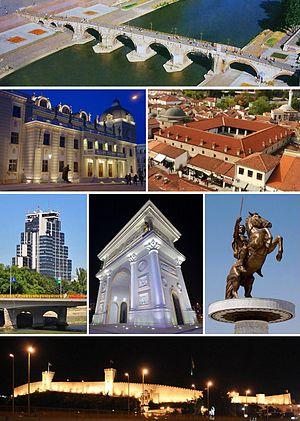
Skopje est la capitale et la plus grande ville de la Macédoine du Nord. Elle compte aujourd'hui un peu plus de 500 000 habitants, soit le tiers de la population totale du pays, dont une forte minorité d'Albanais et des communautés turque et rom. Seule métropole nord-macédonienne, elle concentre la majeure partie des fonctions administratives, économiques et culturelles du pays. Elle est située sur un important carrefour routier des Balkans, entre l'Égée et le Danube, et l'Adriatique et la mer Noire, et vit principalement de l'industrie métallurgique, agroalimentaire et textile.